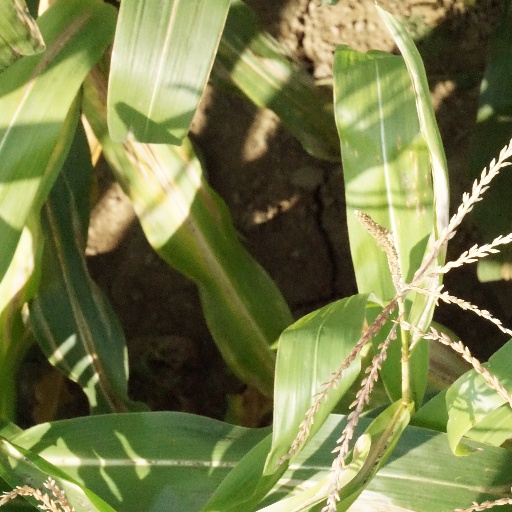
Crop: maize; corn